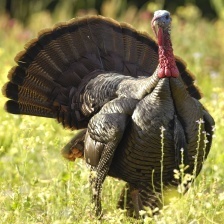
Species: WILD TURKEY
Scientific name: MELEAGRIS GALLOPAVO